France–Japan relations (19th century)

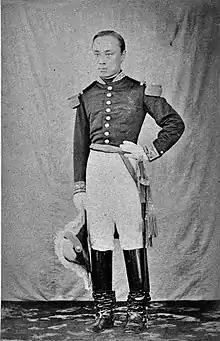
The "shōgun" Tokugawa Yoshinobu in French military uniform, c. 1867

Foreign powers agreed to take a neutral stance during the Boshin war, but a large portion of the French mission resigned and joined the forces they had trained in their conflict against Imperial forces. French forces would become a target of Imperial forces, leading to the Kobe incident on January 11, 1868, in which a fight erupts in Akashi between 450 samurai of the Okayama fief and French sailors, leading to the occupation of central Kobe by foreign troops. Also in 1868 eleven French sailors from the Dupleix were killed in the Sakai incident, in Sakai, near Osaka, by southern rebel forces.